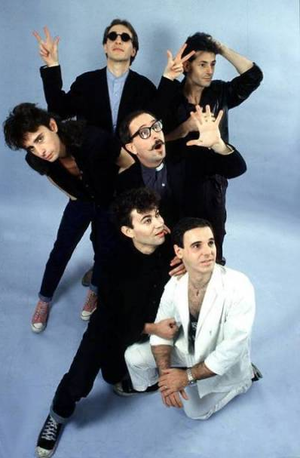
Suéter est un groupe de rock argentin. Leur style musical est un mélange de pop rock, new wave et synthpop.